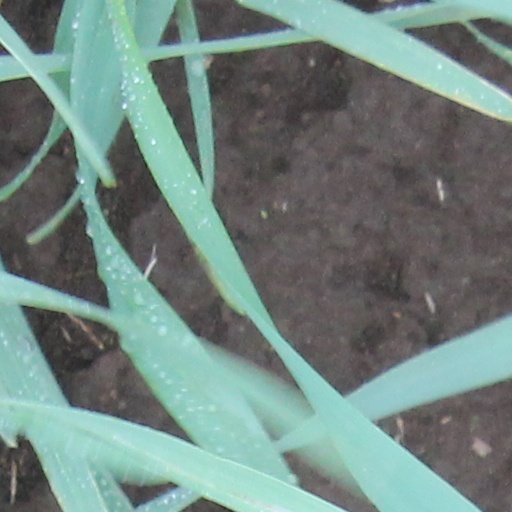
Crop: wheat